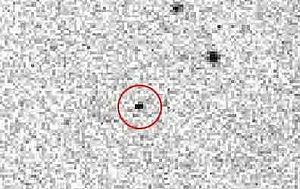
Callirrhoe (måne)
Callirrhoe er en af planeten Jupiters måner: Den blev opdaget 6. oktober 1999, af Jim V. Scotti, Tim B. Spahr, Robert S. McMillan, Jeff A. Larsen, Joe Montani, Arianna E. Gleason og Tom Gehrels. Til at begynde med troede man at der var tale om en småplanet, og tildelte objektet et midlertidigt nummer af den type man bruger i forbindelse med småplaneter, nemlig 1999 UX₁₈. Men den 18. juli 2000 fandt Tim Spahr ud af, at der i virkeligheden er tale om en Jupiter-måne, så dens nummer-betegnelse ændredes til S/1999 J 1. Sidenhen har den Internationale Astronomiske Union besluttet at navngive månen efter Callirrhoe, som i den græske mytologi er mor til Ganymedes.